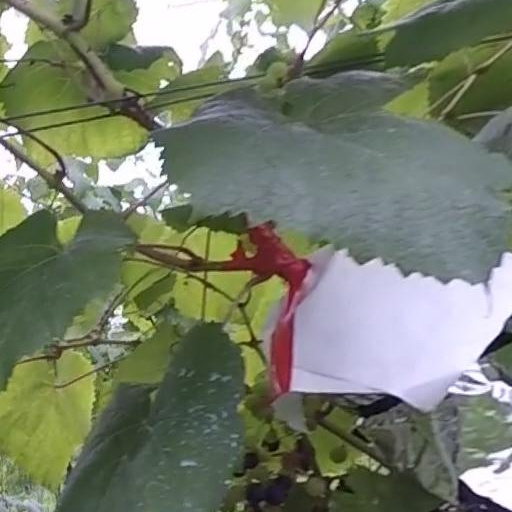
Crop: grape